Focke-Wulf Volksjäger

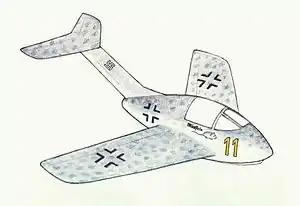
Fw "Volksjäger" 2

The Focke-Wulf "Volksjäger" (German: "people's fighter"), was a German emergency fighter project for the "Luftwaffe". It was designed by Focke-Wulf towards the end of World War II as part of the defense effort against the devastating Allied bombing raids.